Peter Haskell

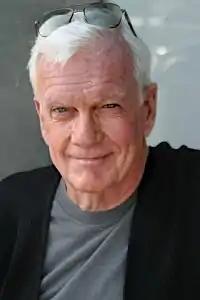
Haskell circa 1990

Haskell was married to Annie Compton from 1960 until their 1974 divorce. In 1974, he married Dianne Tolmich, with whom he had a son and a daughter (Jason and Audra). Haskell was an Episcopalian and a lifelong liberal Democrat. His daughter announced his death the day it occurred, but did not specify the cause.